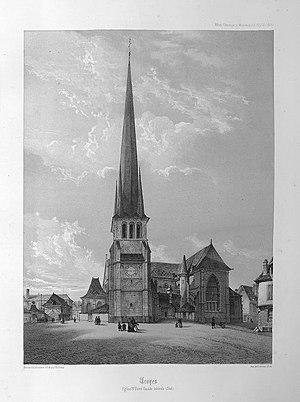
Vue ancienne (XIXeme) de Saint-Rémy, avant la destruction du nartex.
L'église Saint-Rémy de Troyes est une église catholique française, située dans la ville de Troyes du département de l'Aube en région Champagne-Ardenne. Elle est classée monument historique depuis le 6 avril 1908. Elle est l'une des plus anciennes églises de la ville, connue notamment pour ses œuvres picturales du XVIᵉ siècle et du XVIIᵉ siècle ainsi que pour ses vitraux du XIXᵉ siècle et début XXᵉ siècle. Elle a notamment été l’église où François Girardon et Jacques de Létin ont été baptisés, d'où de nombreuses et importantes œuvres de ces deux artistes dans l'église.